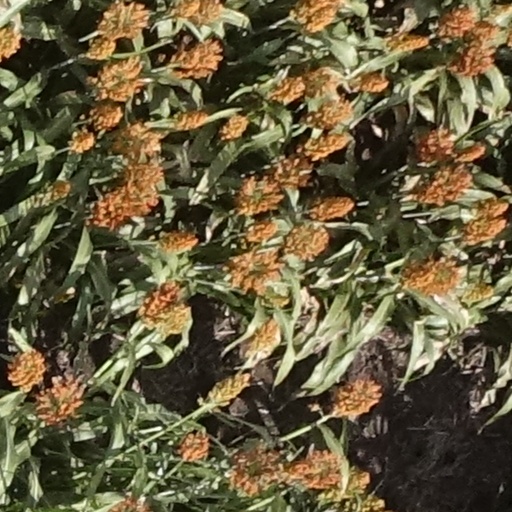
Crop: sorghum